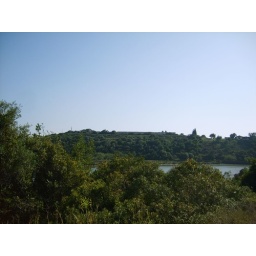
strange building on hill above rio arade on Ilha do Rosario walk